6th Texas Cavalry Regiment

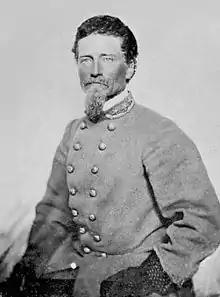
Dabney H. Maury

After Pea Ridge, the 6th Texas Cavalry numbered 935 officers and men. On 15 April 1862, the regiment was dismounted to fight as infantry and its horses were sent back to Texas. The unit was sent east to join General P. G. T. Beauregard's army. The 6th Texas suffered heavy losses from disease, with 41 men dying in Arkansas and 62 men dying in Mississippi. Corinth, Mississippi proved to be an unhealthy campsite because of its bad water supply and 18,000 of the 80,000 Confederate soldiers there were ill. After arriving at Corinth, the regiment numbered 803 effectives and was led by Stone. Ross wrote that Corinth was a "sickly, malarial spot fit only for alligators and snakes." On 14 May 1862, the regiment chose new officers and "Sul" Ross was elected as the new colonel. Stone went back to Texas to recruit a new regiment. At the end of May, Beauregard's army ended the Siege of Corinth by evacuating the place.